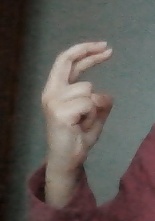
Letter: zay